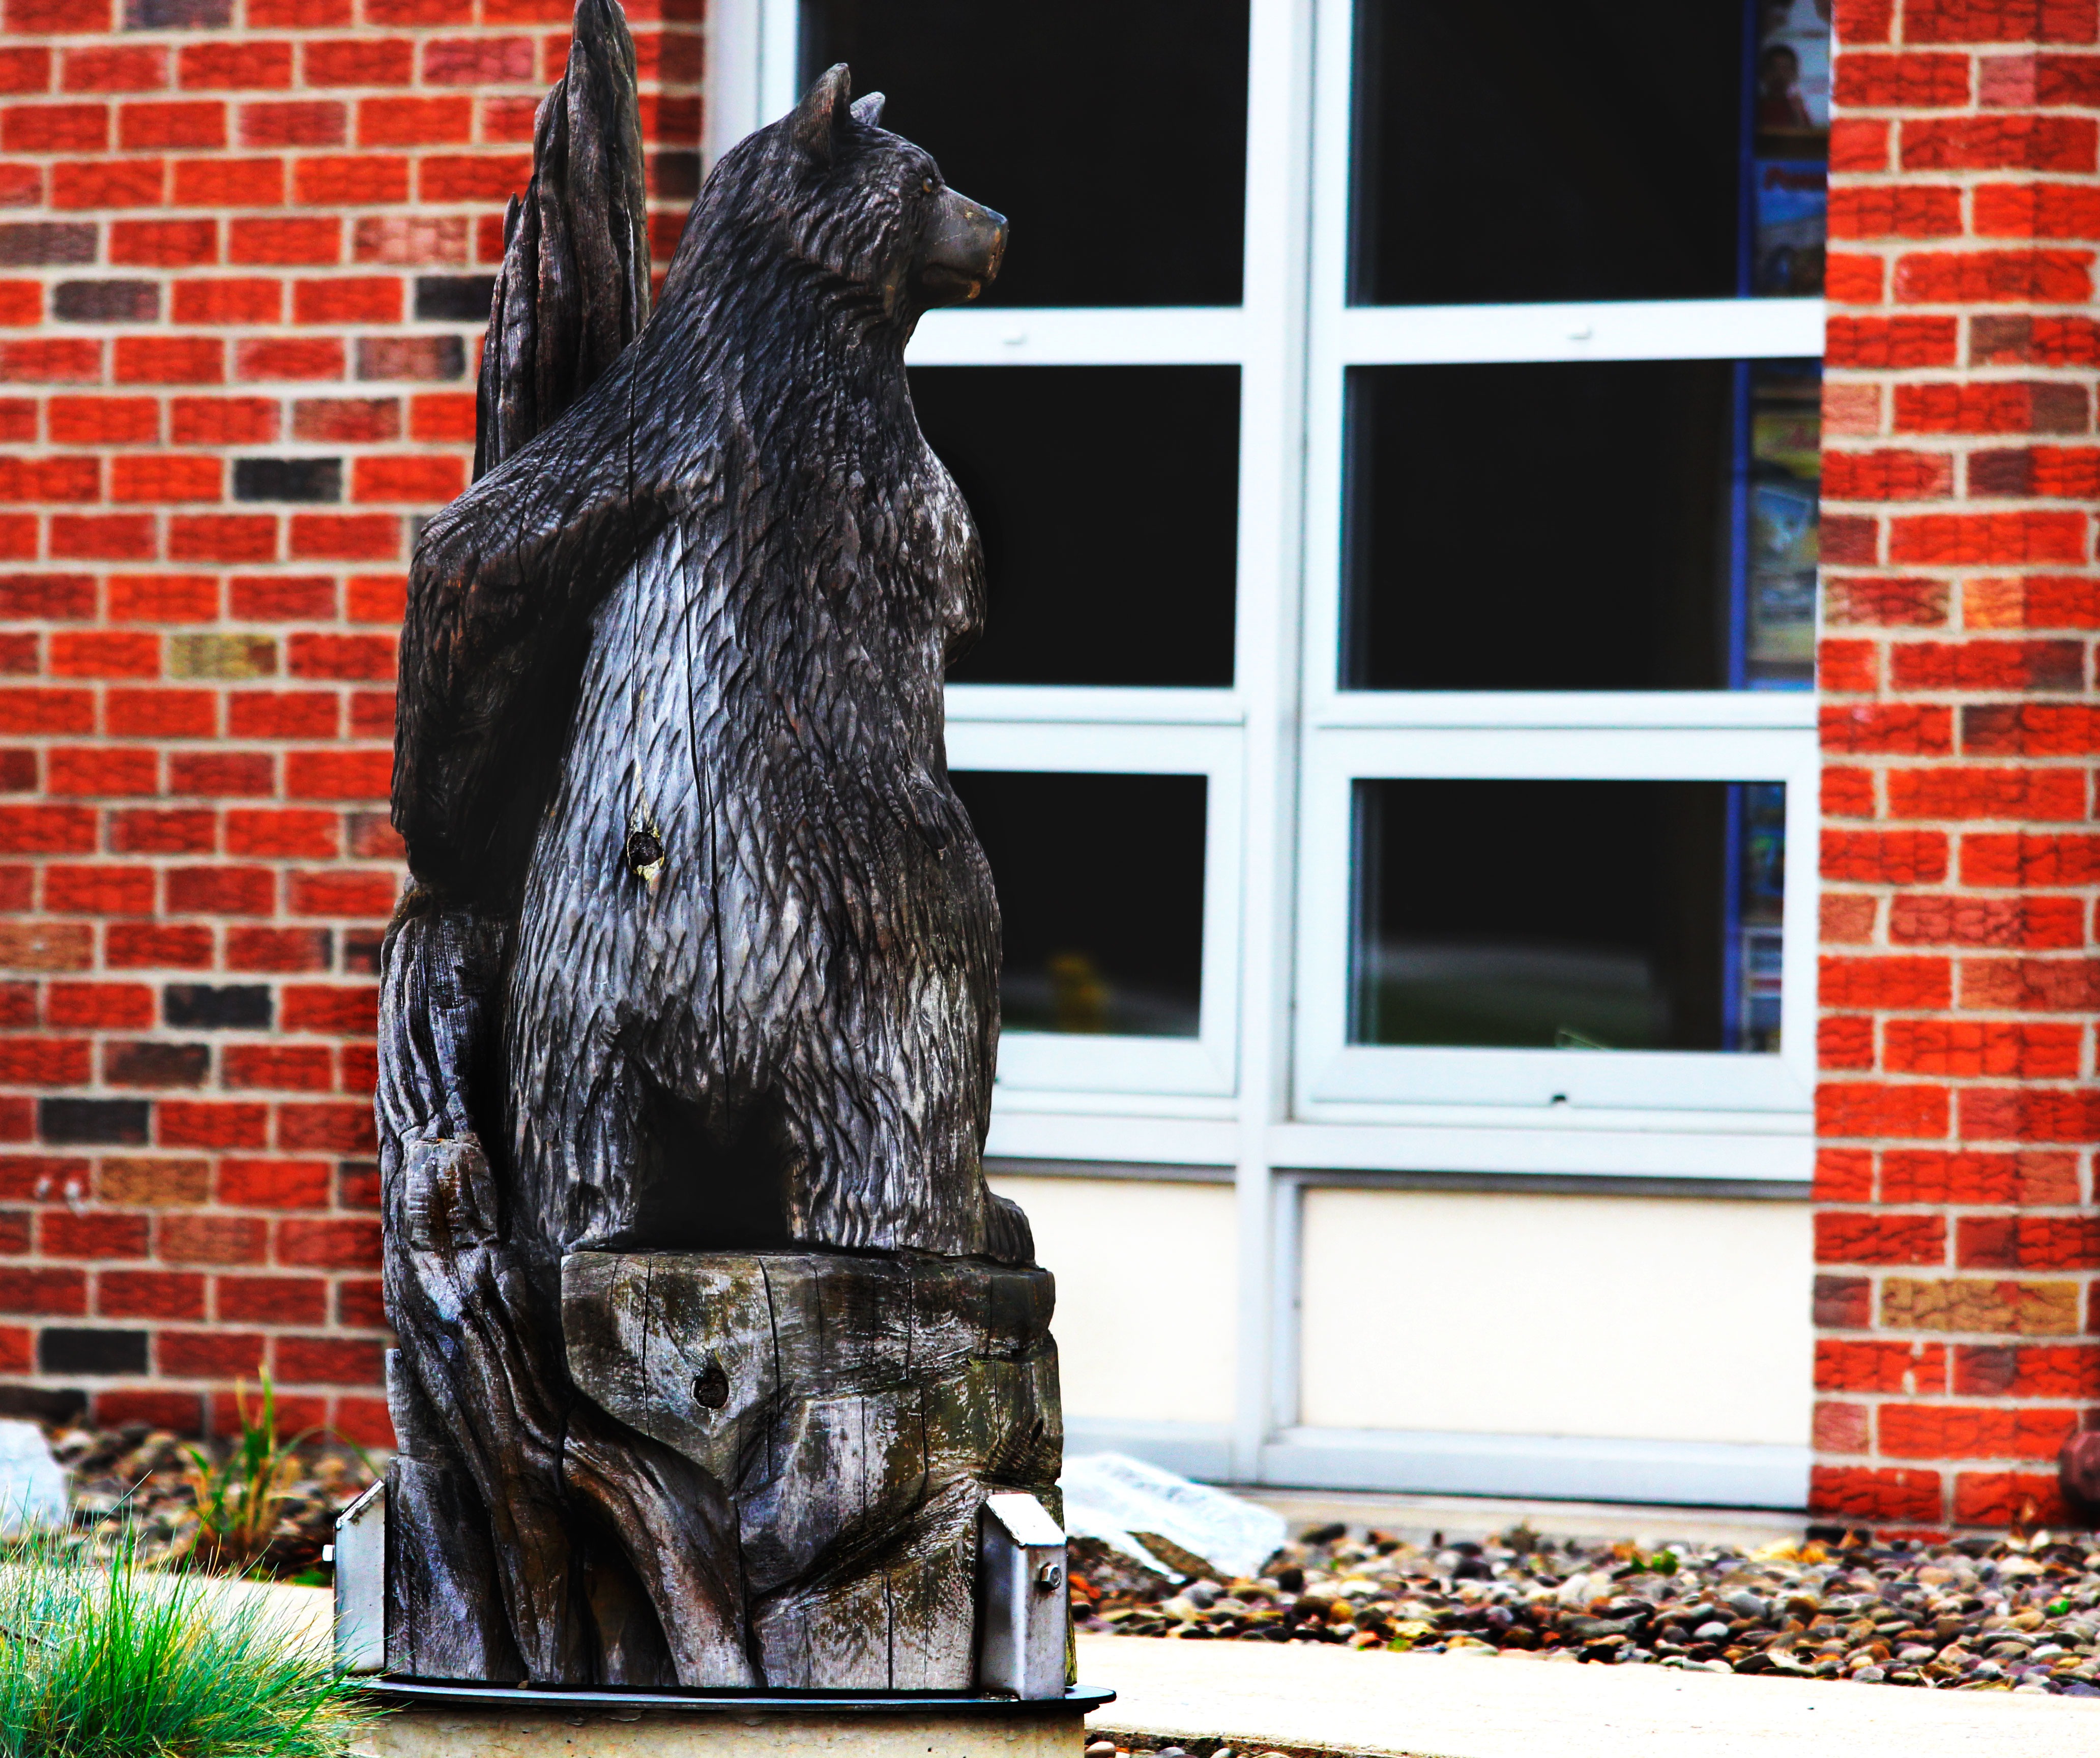
nature, architecture, wood, old, animal, monument, bear, wildlife, wild, statue, pattern, symbol, ancient, craft, claw, native, sculpture, art, figure, design, wooden, culture, carved, carving, totem